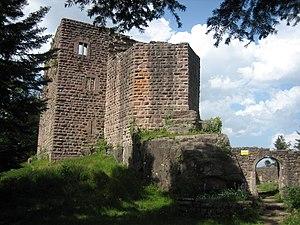
Le château du Birkenfels est un château situé dans la forêt d'Obernai, sur la commune d'Ottrott.
Cet article recense de manière non exhaustive les châteaux, maisons fortes, mottes castrales, situés dans le département français du Bas-Rhin. Il est fait état des inscriptions et classements au titre des monuments historiques.
Cet article recense une partie des monuments historiques du Bas-Rhin, en France.